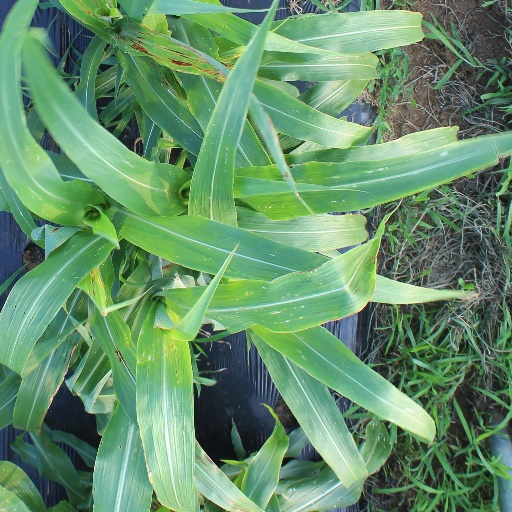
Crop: sorghum